Cruelty to Animals Act 1835

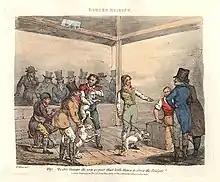
Cartoon representation of badger-baiting in London from . The act outlawed any kind of animal baiting but did not entirely succeed in eradicating the practise.

The British legal action to protect animals began with the passing of the Cruel Treatment of Cattle Act 1822 to Prevent Cruel and Improper Treatment of Cattle. The 1835 Act amended the existing legislation to prohibit the keeping of premises for the purpose of staging the baiting of bulls, dogs, bears, badgers or "other Animal (whether of domestic or wild Nature or Kind)", which facilitated further legislation to protect animals, create shelters, veterinary hospitals and more humane transportation and slaughter. The Act also banned (but failed to eradicate) dog fighting and cockfighting.